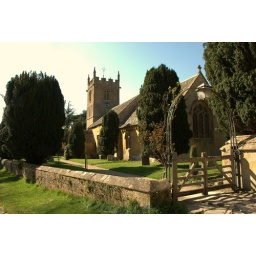
St Peter's Church was rebuilt in the 12th century, the tower added in the 13th century and the whole building thoroughly restored in 1896.